Living the Questions

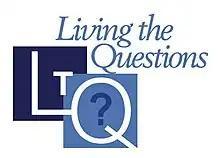
Living the Questions logo

Living the Questions (LtQ) is a “DVD and web-based curriculum" designed to help people evaluate the relevance of Christianity in the 21st century, especially from a progressive Christian perspective.